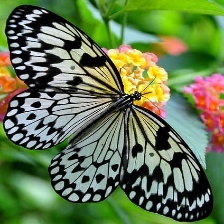
Species: PAPER KITE